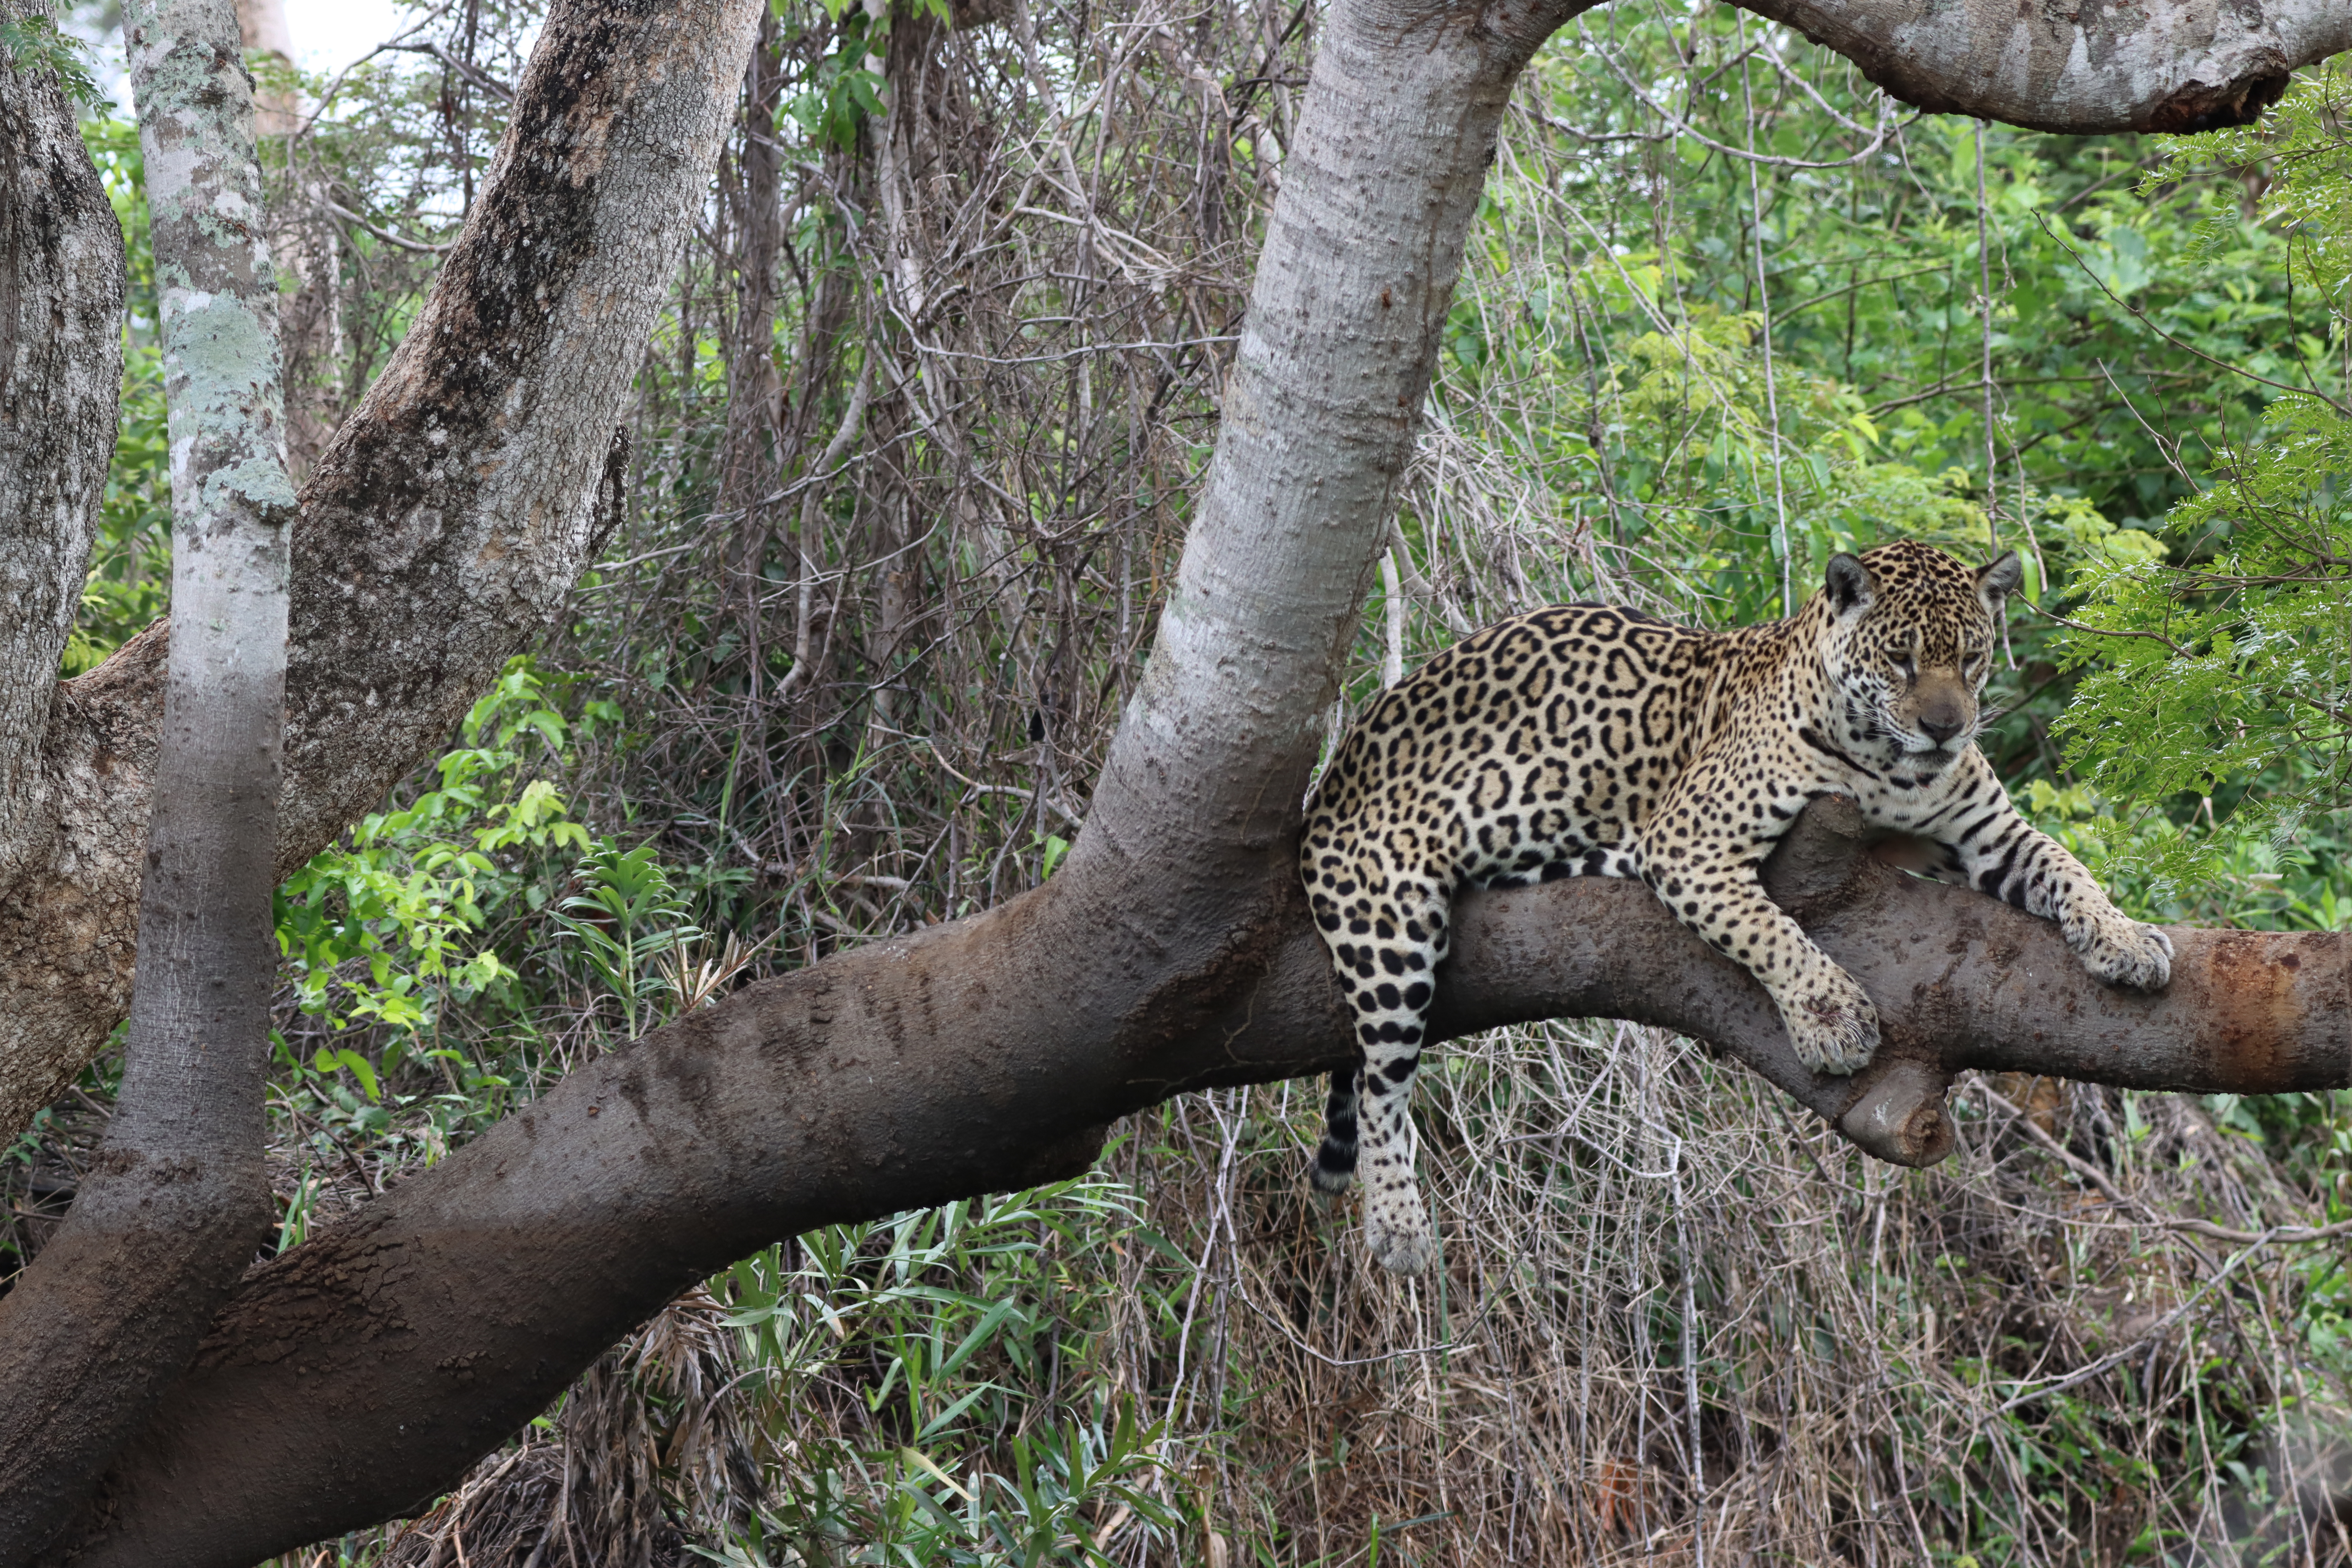
Jaguar: Medrosa